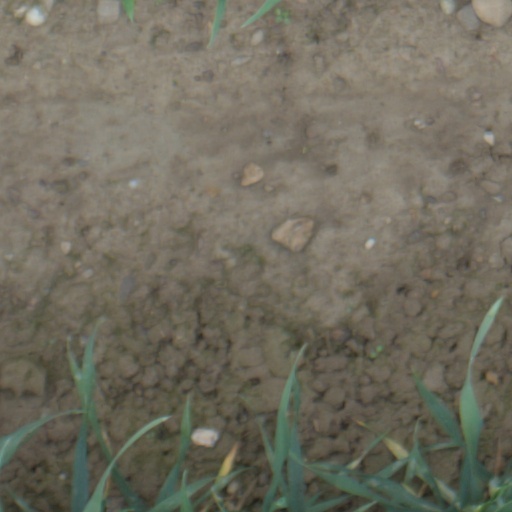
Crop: wheat